History of Flagstaff, Arizona

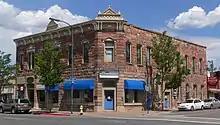
Stone building

The city was founded on July 4, 1876, with a flag-raising. A ponderosa pine flagpole made by a scouting party from Boston (known as the "Second Boston Party") was raised to celebrate the United States Centennial. This flag-raising also gave the city its name, though other stories have been told of flagstaffs that supposedly named the city: one story says that on July 4, 1855, a surveyor for the railroad and his team climbed a tall pine tree and tied a flag, with another saying it was Beale's men who raised the flag in 1859.